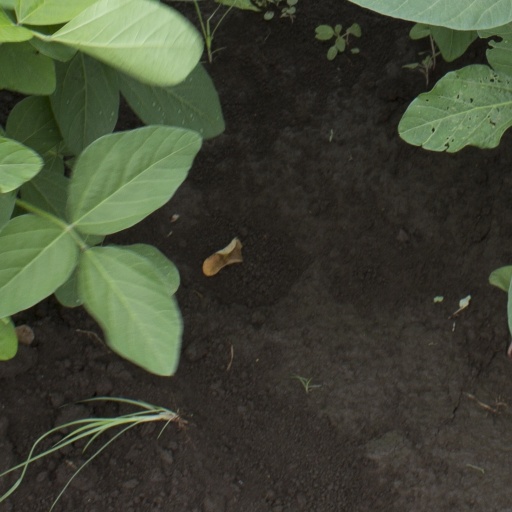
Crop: soybean